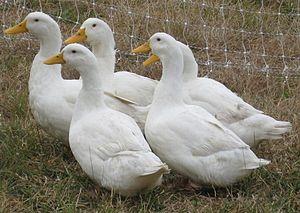
L'expression canard domestique fait référence à des races principalement issues de deux espèces différentes de canards ː les races issues du canard colvert, le canard le plus commun en Europe, et les races issues du canard musqué américain appelé plus spécifiquement canard de Barbarie. Certaines lignées de canard branchu sont également considérées comme domestiques, quelques dendrocygnes aussi, principalement le dendrocygne veuf. Ces races sont élevées pour la chair et les œufs.
Le canard d'Aylesbury est une race de canards domestiques d'origine anglaise, élevée principalement pour sa viande. C'est un canard de grande taille, au plumage blanc, au bec rose et aux pieds et pattes orange. Il a un bréchet particulièrement développé et tient son corps bien parallèle au sol. Les origines précises de la race sont mal connues, mais l'élevage de canards est devenu populaire à Aylesbury, dans le Buckinghamshire, au cours du XVIIIᵉ siècle, alors que la demande en plumes blanches était de plus en plus importante pour approvisionner l'industrie des oreillers. Tout au long du XIXᵉ siècle, les canards de la région ont été sélectionnés sur leur taille, leur morphologie et leur couleur, pour donner la population que l'on connaît aujourd'hui comme le canard d'Aylesbury.